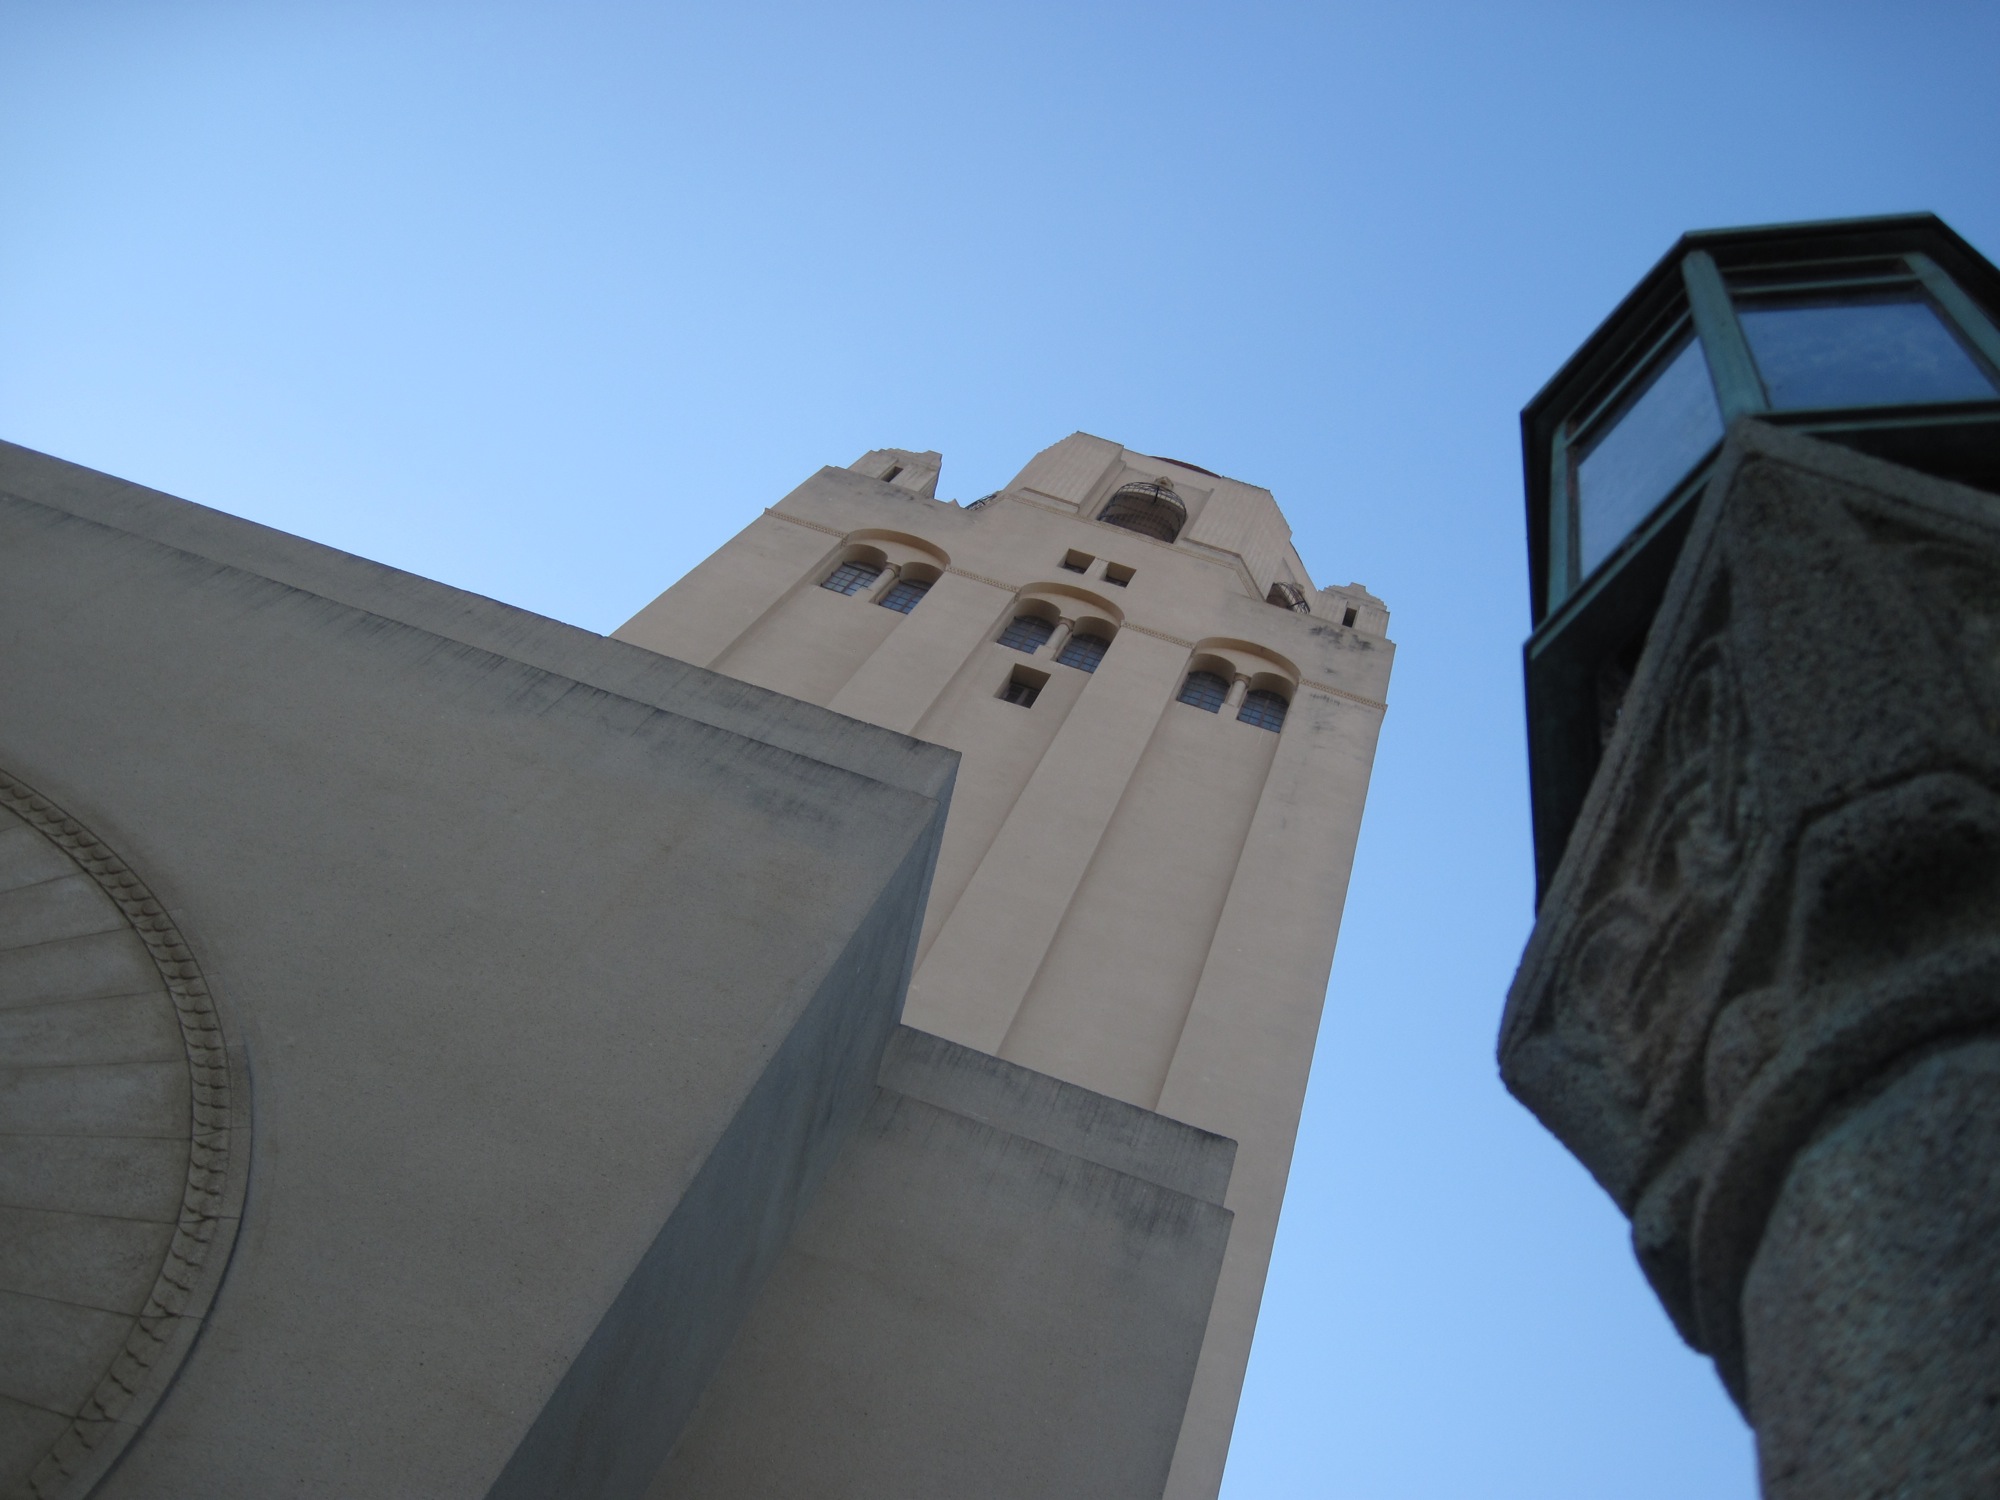
architecture, roof, facade, blue, stanford, atmosphere of earth